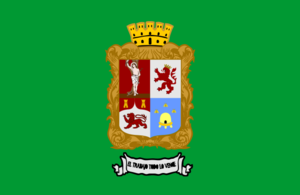
León – officiellement León de los Aldama – est une ville industrielle au cœur du Mexique. C'est la 6ᵉ plus grande ville du pays et la plus grande ville de l'État du Guanajuato et la Région du Bajío.
Le 20 janvier est le 20ᵉ jour de l'année du calendrier grégorien. Il reste 345 jours avant la fin de l'année, 346 si l'année est bissextile.